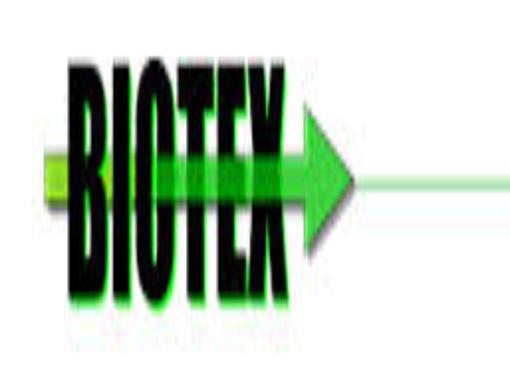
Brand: Biotex
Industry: Necessities